Glasmine 43

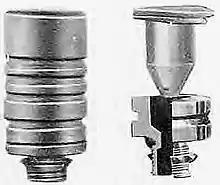
Buck igniter

The Buck igniter was a small can of thin, corrugated aluminium. This contained a glass ampoule of sulfuric acid, surrounded by flash powder that included powdered naphthalene. The can crushed when subjected to a force equivalent to around , shattering the ampoule and causing the acid to mix with the powder. The resulting chemical reaction produced a flash that ignited the detonator of the main explosive charge.